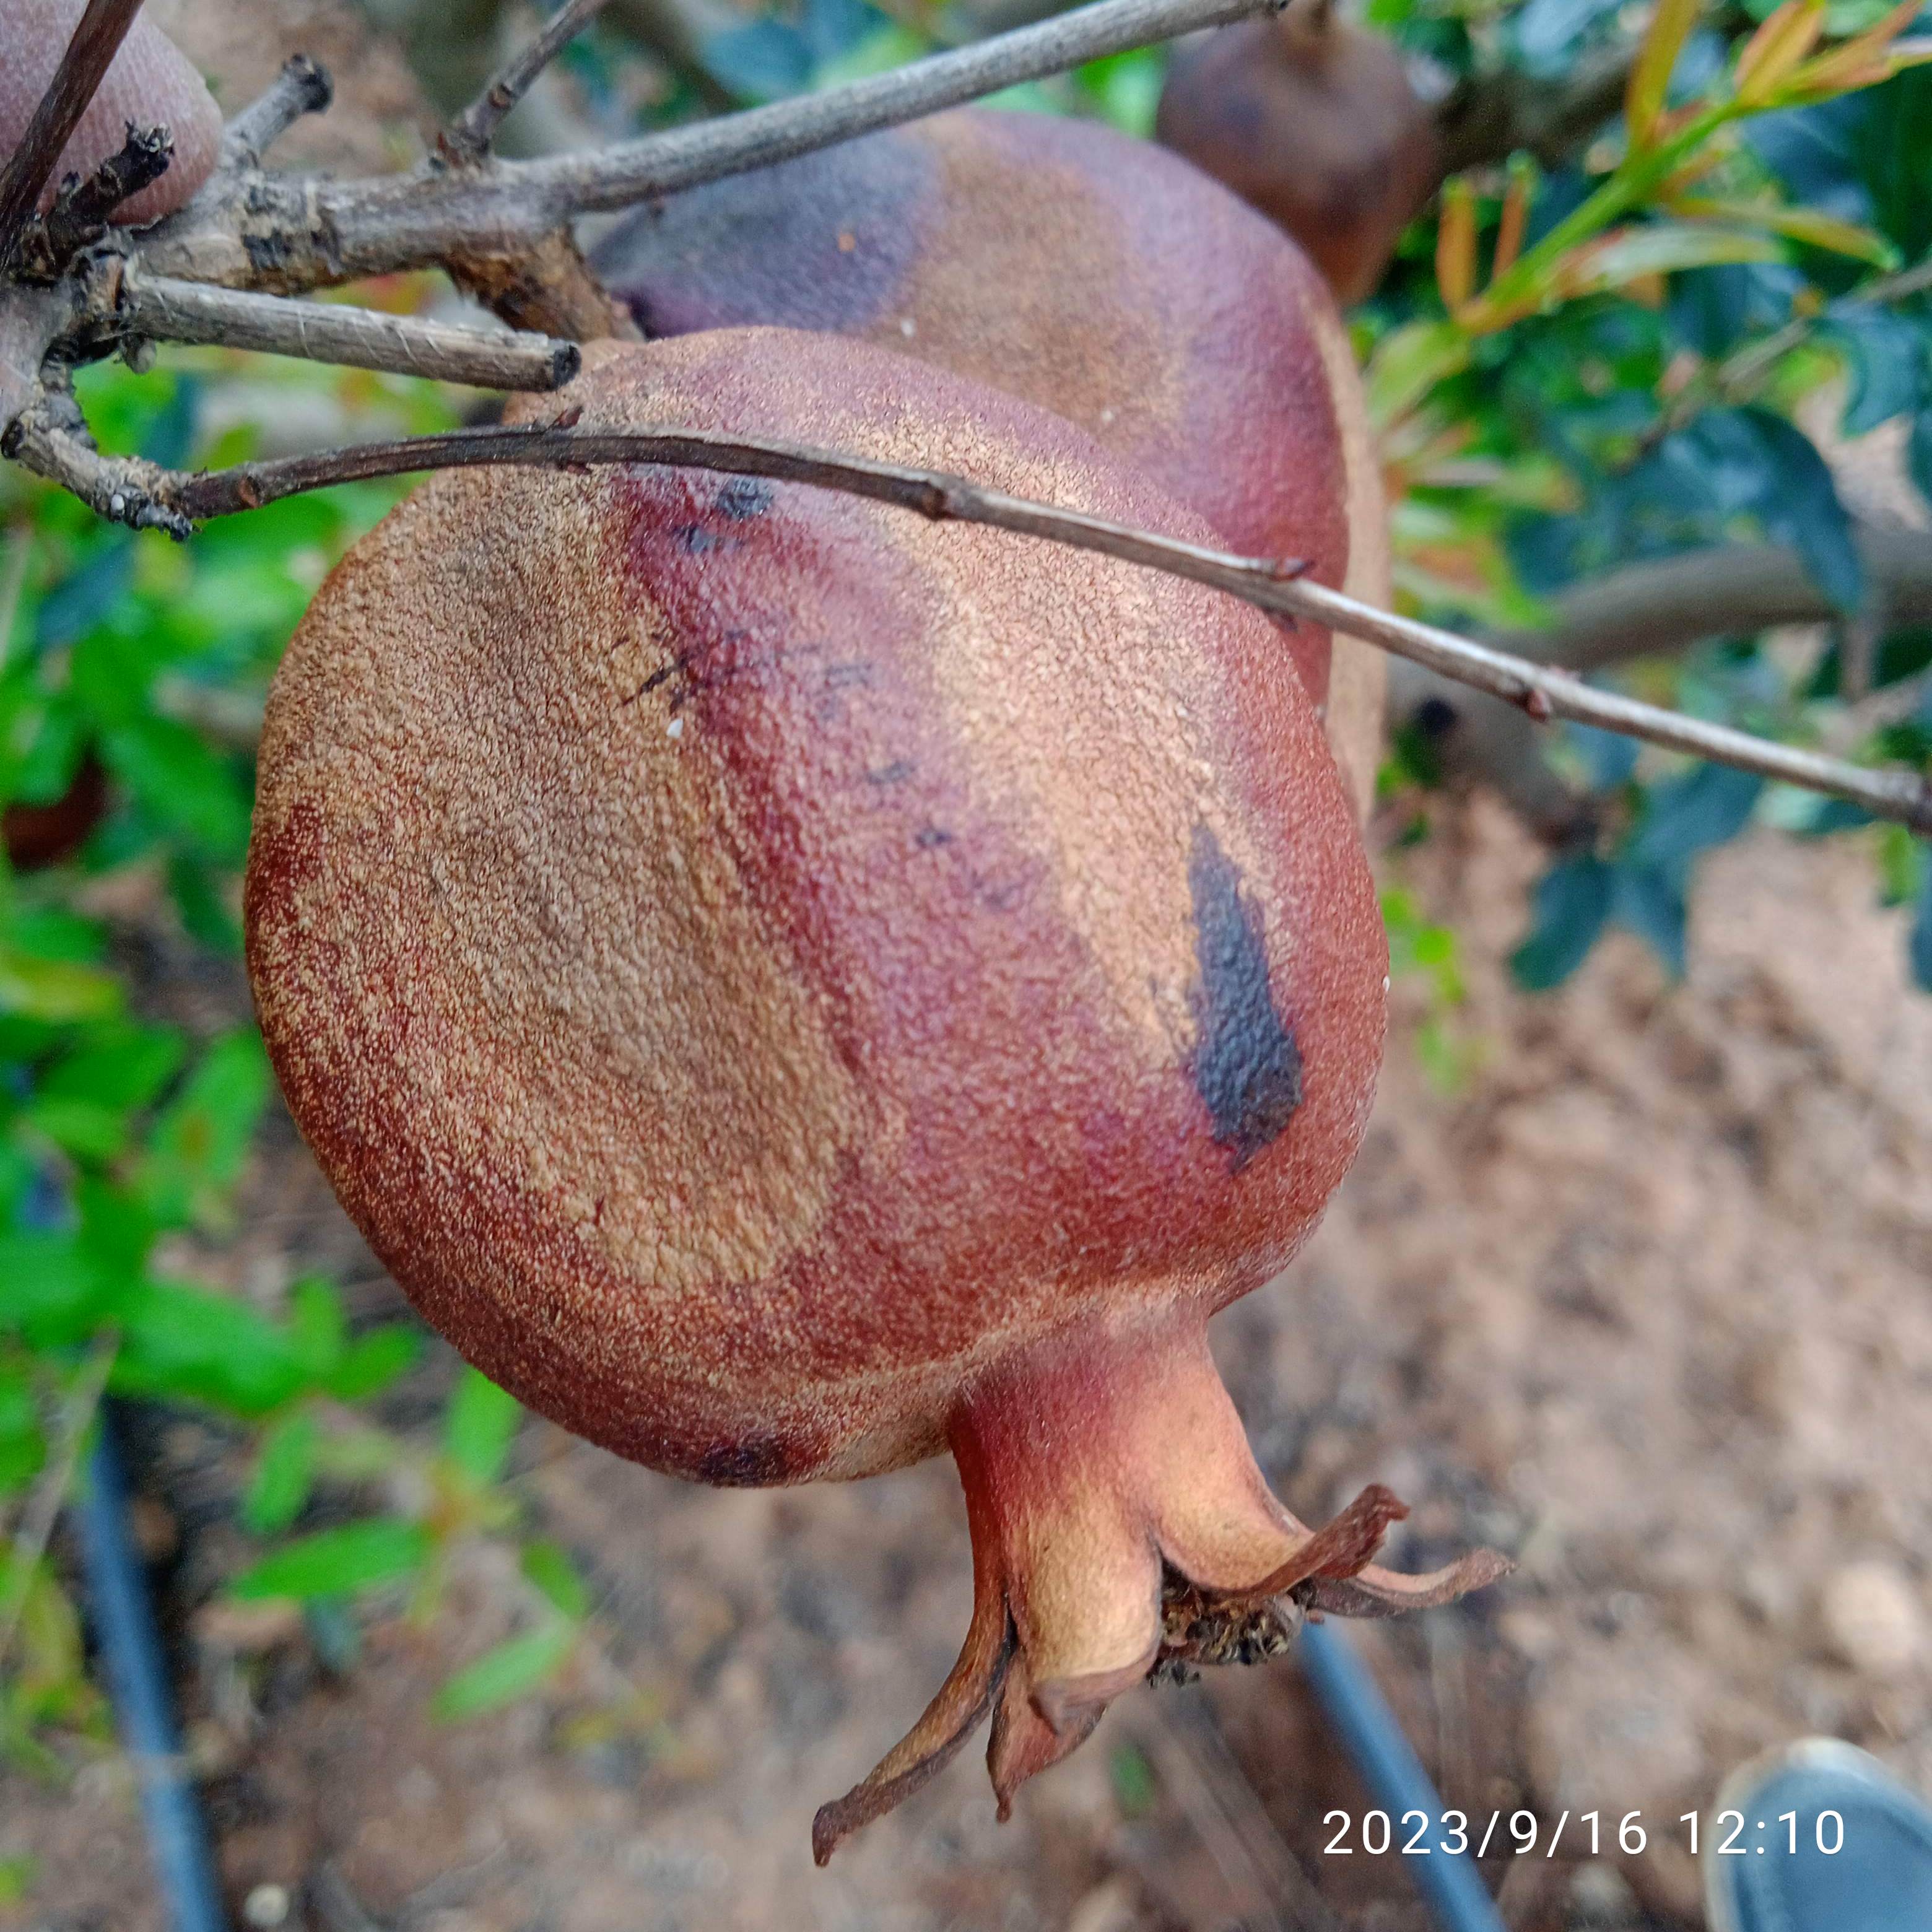
Label: Alternaria